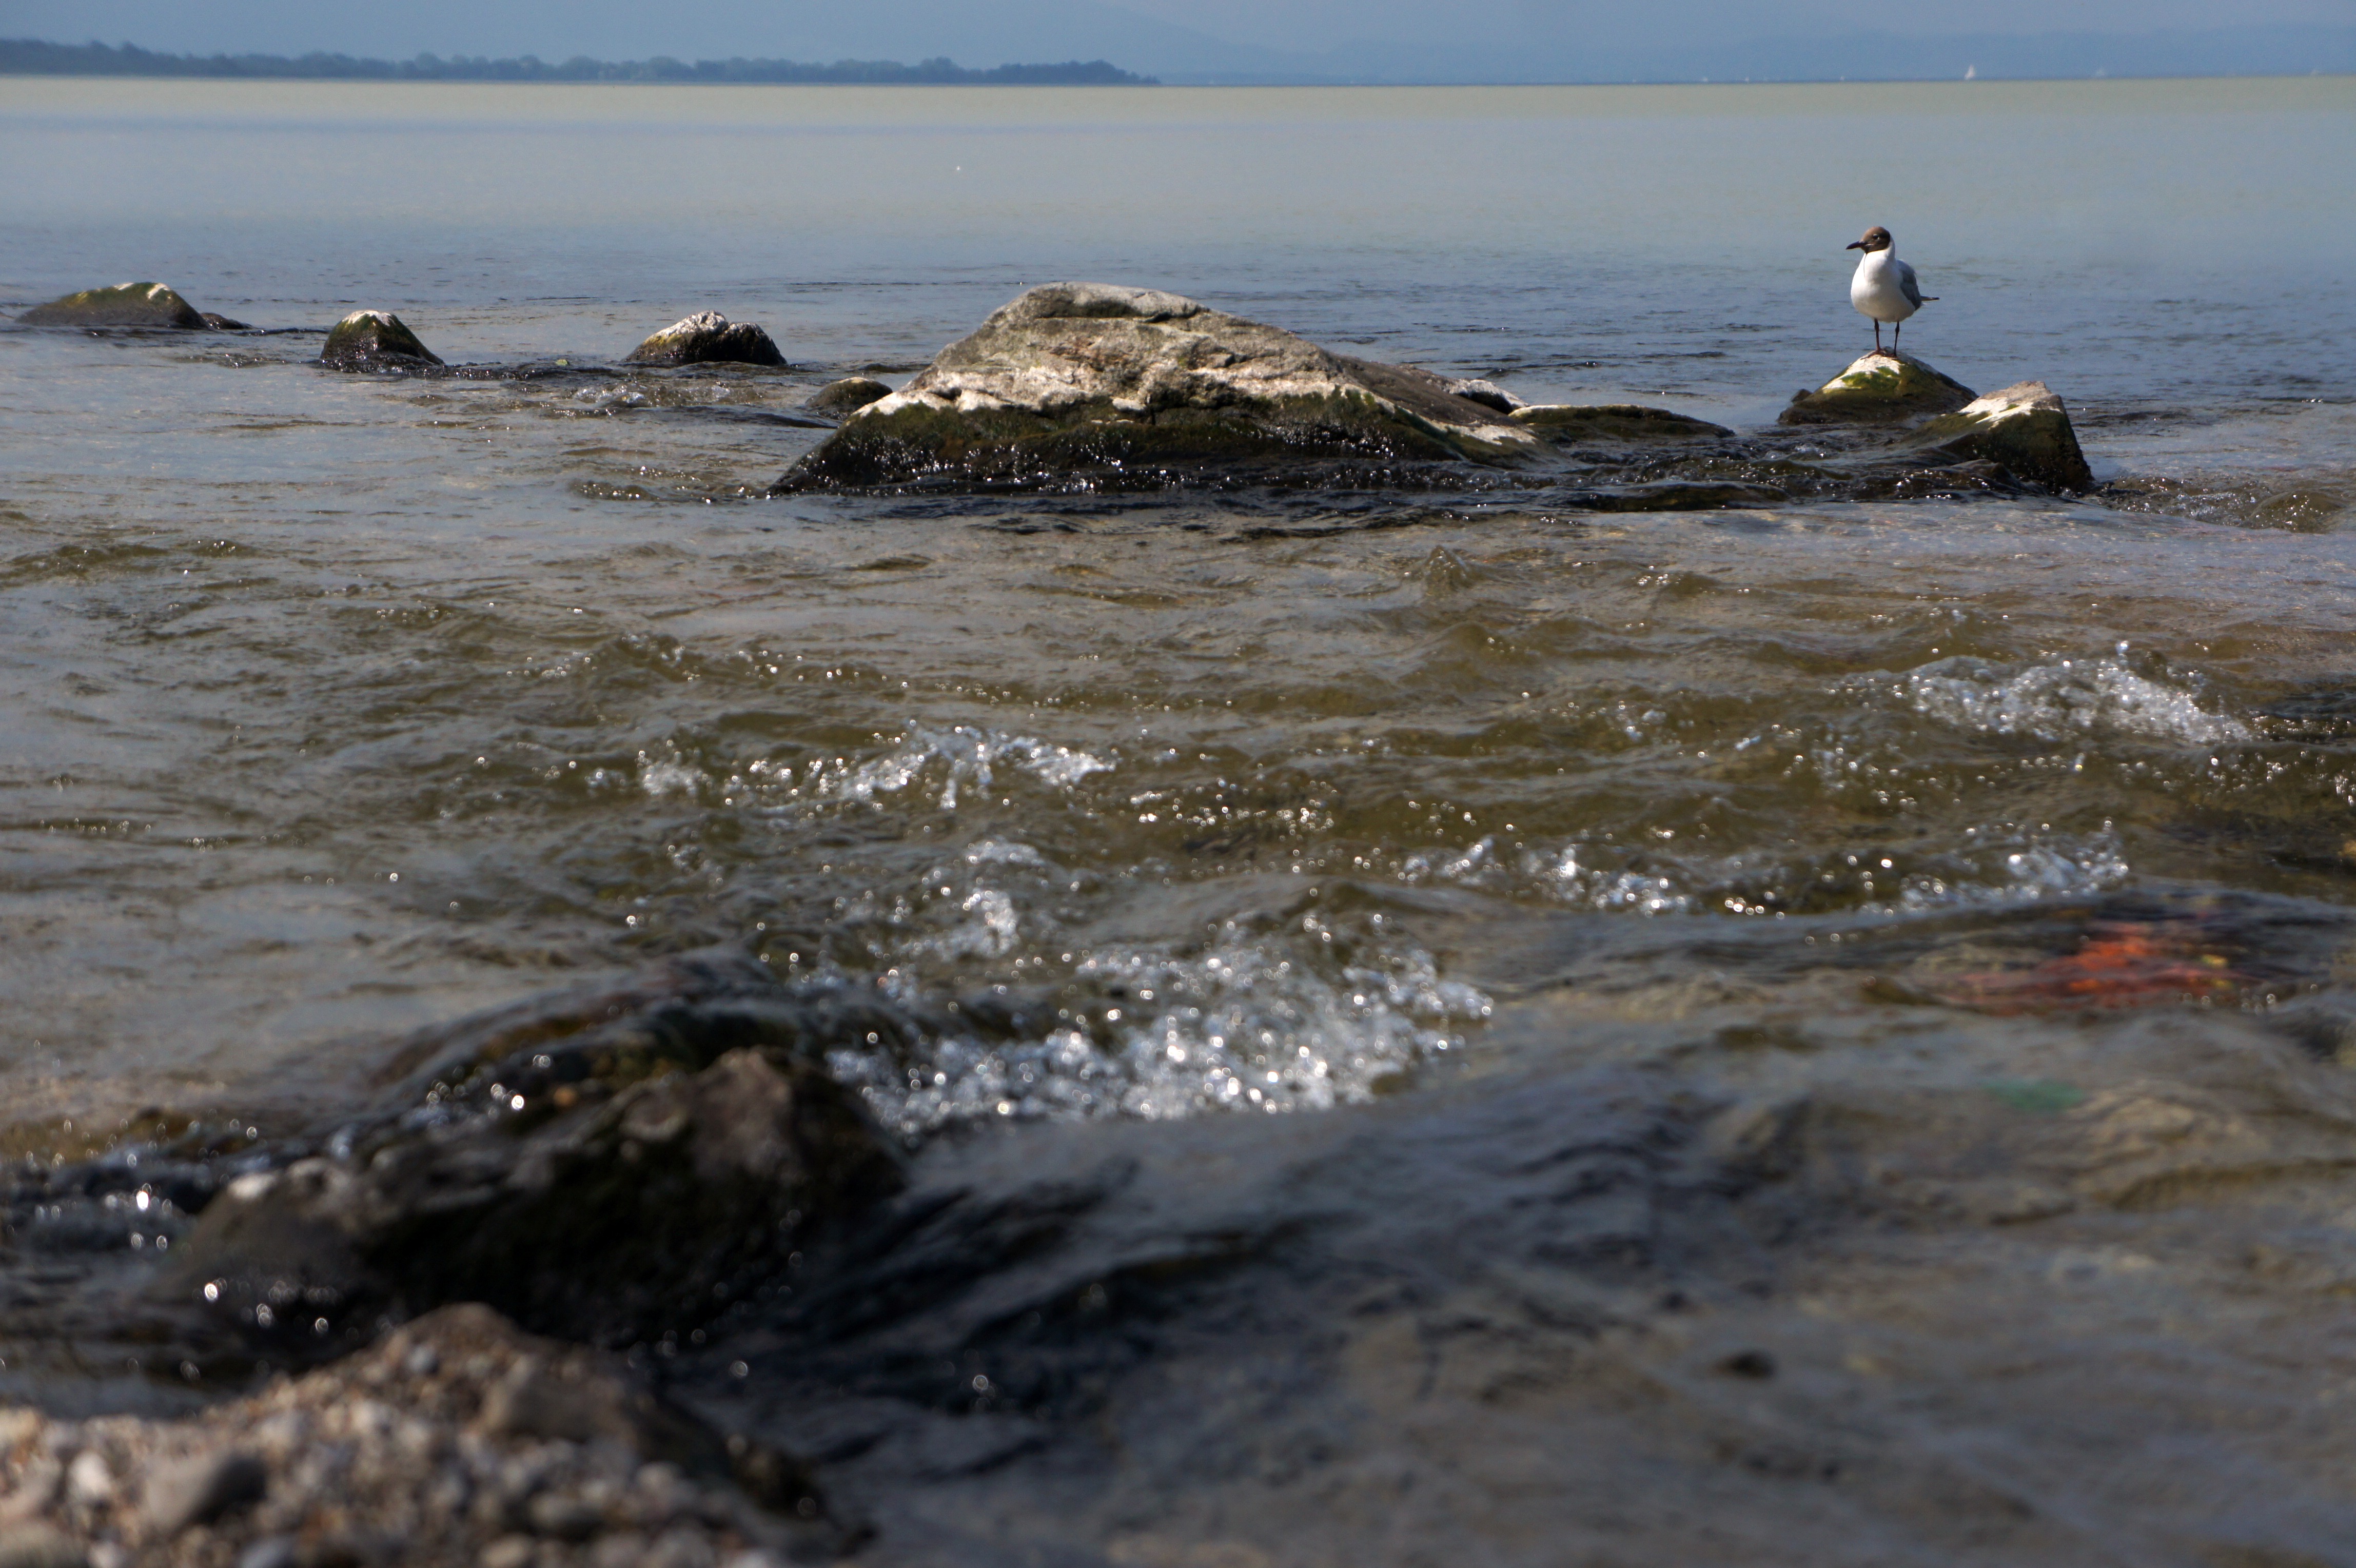
beach, sea, coast, water, nature, rock, ocean, shore, wave, lake, seagull, alpine, body of water, bavaria, strudel, chiemsee, wind wave, chieming